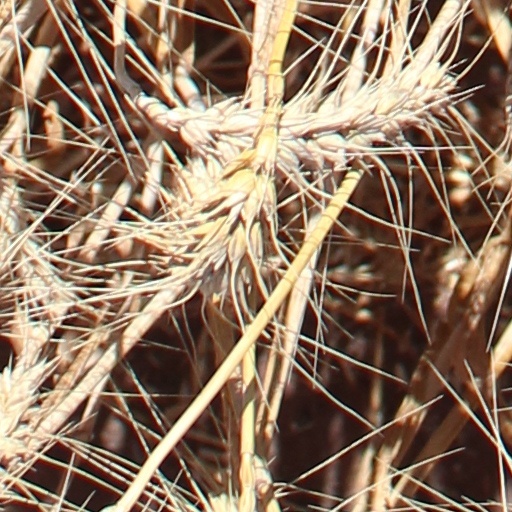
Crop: wheat